Carinha de Anjo

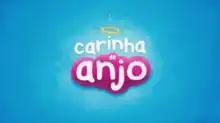

Carinha de Anjo (lit. "Angel Face") is a Brazilian children's telenovela created by Leonor Corrêa and written by Íris Abravanel, originally broadcast by SBT from November 21, 2016 to June 6, 2018. It is a based on the 2000 Mexican telenovela "Carita de ángel".